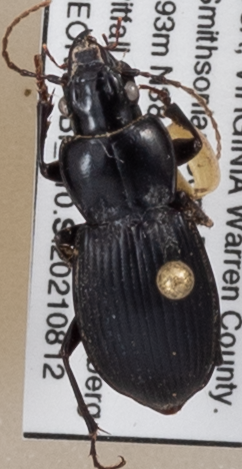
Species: Cyclotrachelus sigillatus
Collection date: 2021-08-12
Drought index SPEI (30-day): -0.436
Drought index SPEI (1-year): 0.142
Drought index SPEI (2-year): -0.226